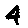
Label: 4